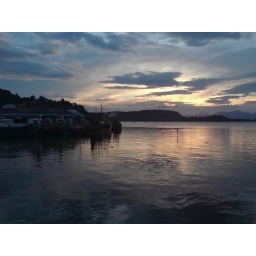
Spectacular high cloud catches the setting sun over Oban, west coast Scotland.